Nikita Kokuyev

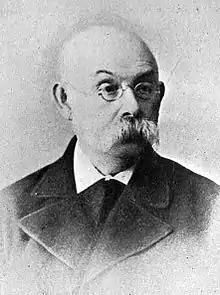
Nikita Rafailovich Kokuyev

Nikita Rafailovich Kokuyev (or Kokujev; ; 28 October 1848, Maloarkhangelsk - 31 March 1914) was a Russian entomologist.